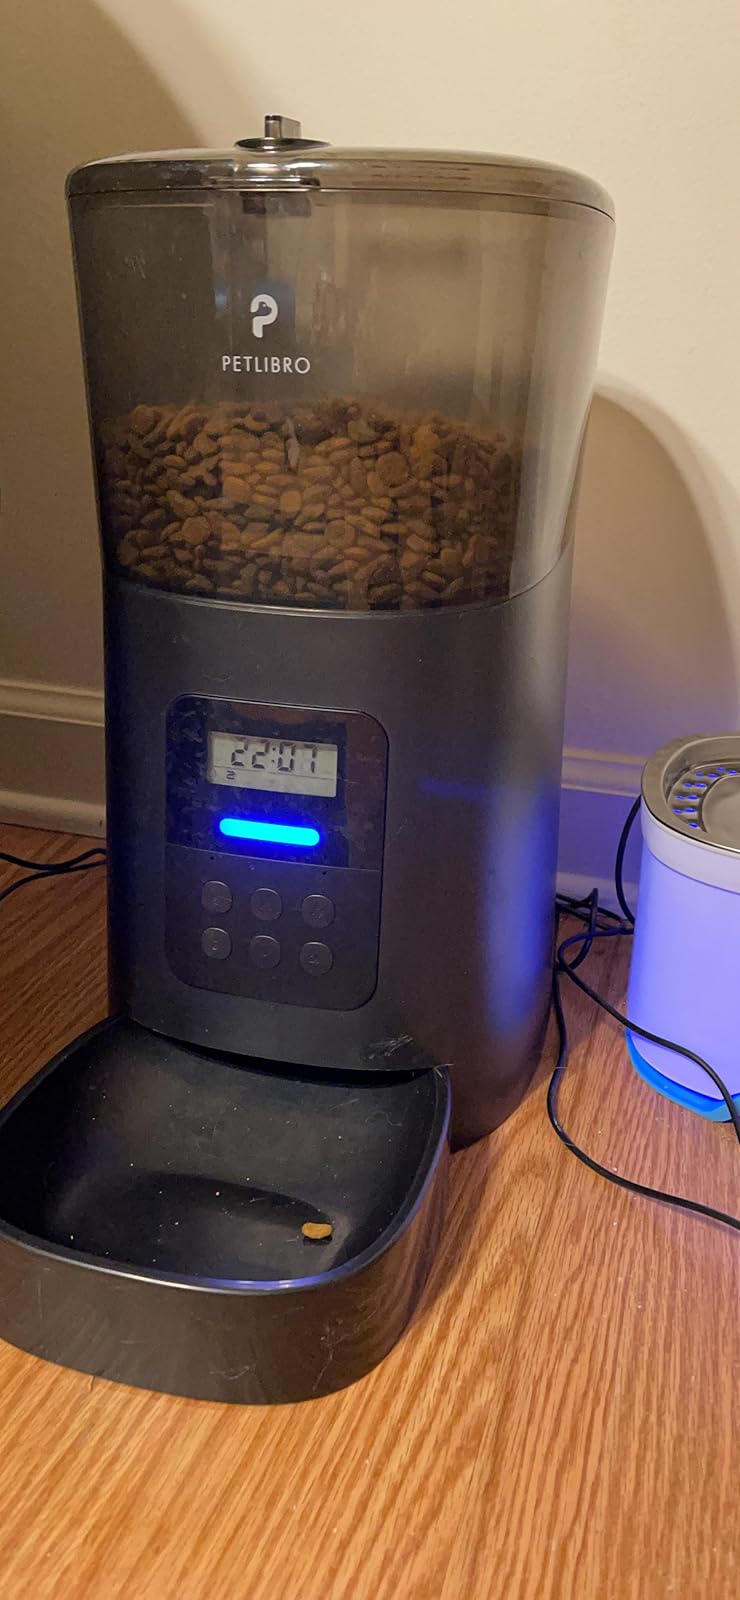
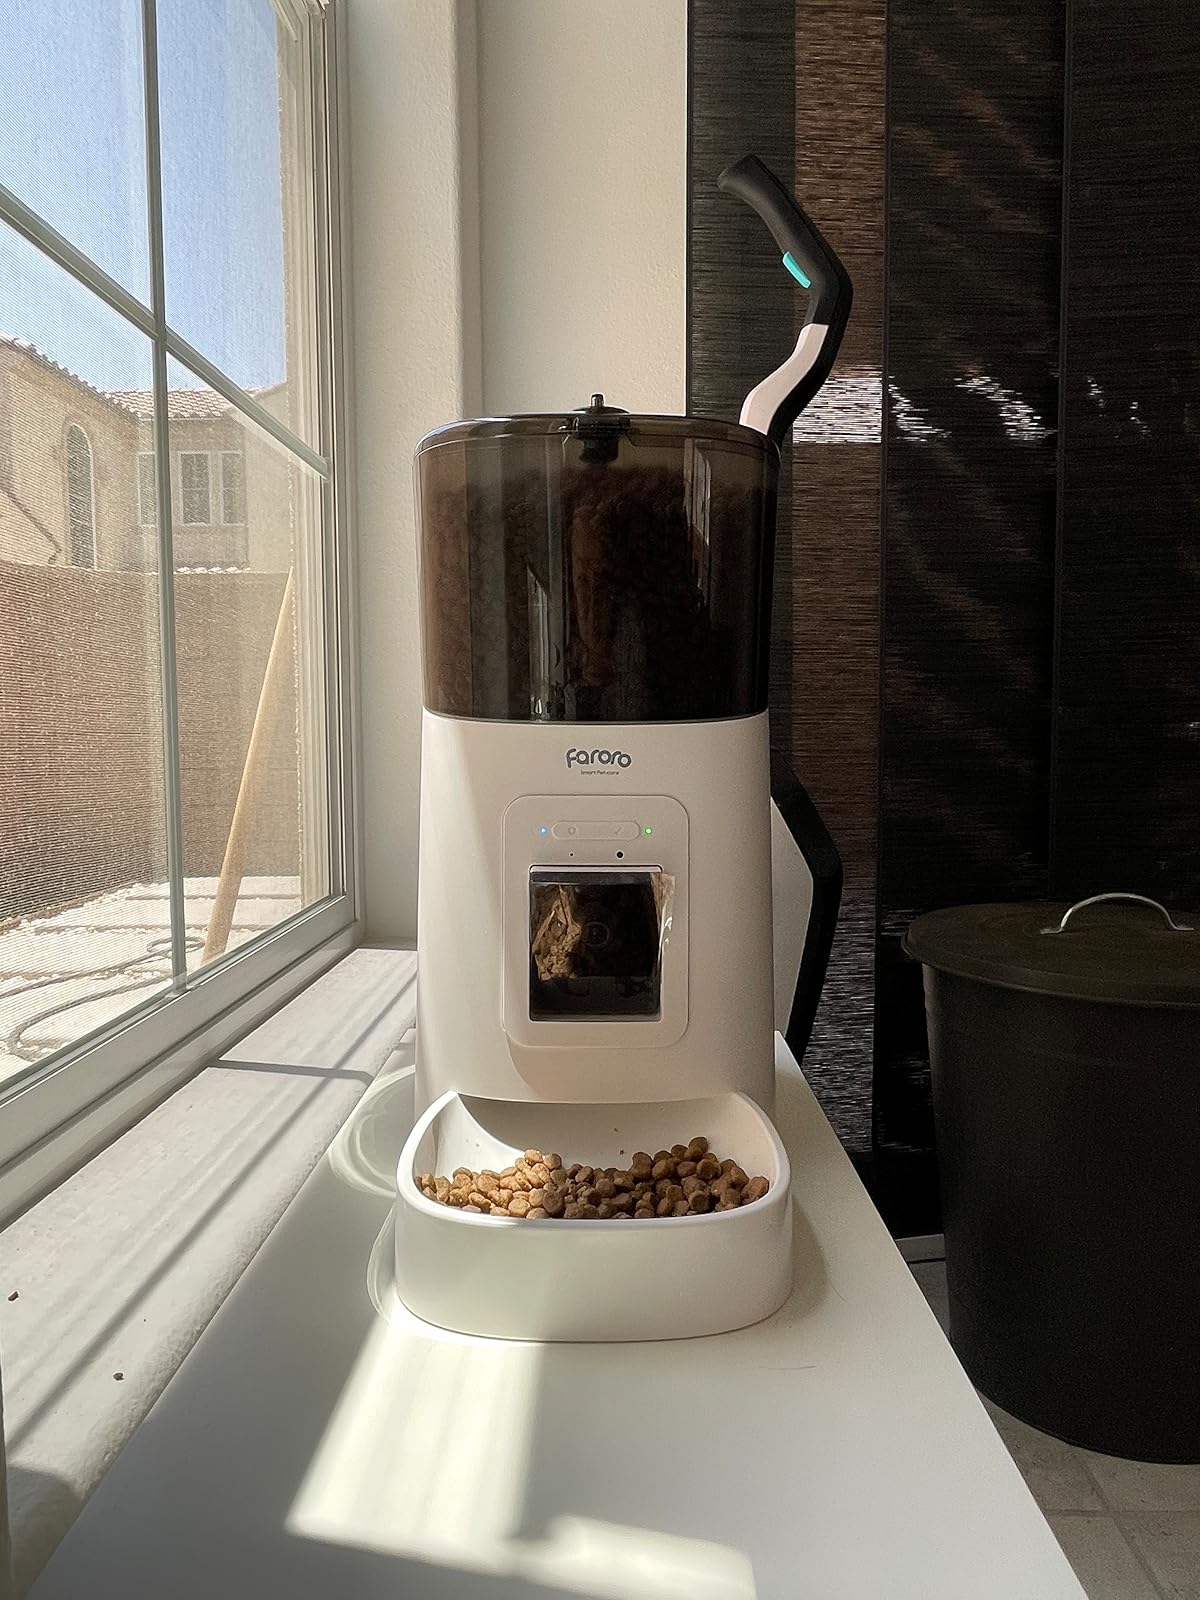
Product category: items_feeder
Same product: no